Fire Pro Wrestling Returns

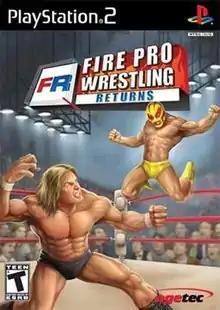
North American box art

Fire Pro Wrestling Returns, known in Japan as , is a professional wrestling video game that was released in 2005 in Japan, and was released on November 13, 2007, in North America and February 8, 2008, in Italy, Spain and Portugal. The game is part of the "Fire Pro Wrestling" series.